Torquay Tramways

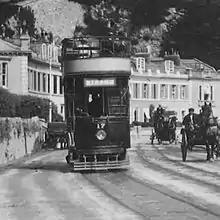
Car 17 using the Doulter system in Torbay Road - the stud covers are the dark marks between the rails

The town council of Torquay did not want their seaside resort disfigured by the poles and overhead wires of a conventional electric tramway and so invited the Dolter Electric Traction Company to construct a tramway using their stud-contact system.